Cresting (architecture)

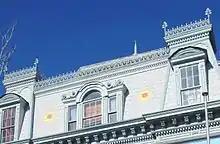
Iron cresting including a leaf design at the corners along the roof of the William B. Cronyn House in Brooklyn, New York.

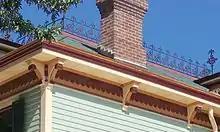
Cresting incorporating a faux weather vane design along the roof of the Thomas Murray House in Davenport, Iowa.

Cresting, in architecture, is ornamentation attached to the ridge of a roof, cornice, coping or parapet, usually made of a metal such as iron or copper. Cresting is associated with Second Empire architecture, where such decoration stands out against the sharp lines of the mansard roof. It became popular in the late 19th century, with mass-produced sheet metal cresting patterns available by the 1890s.